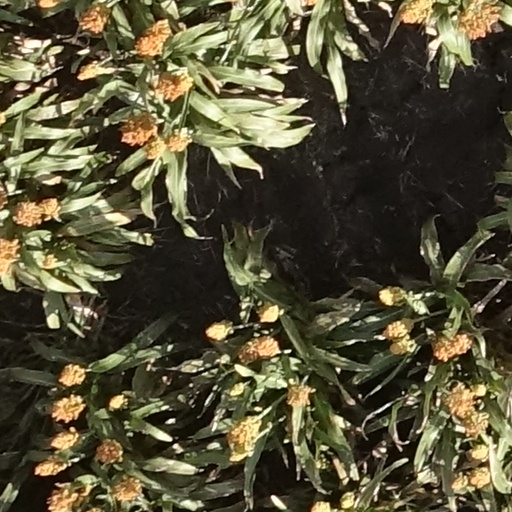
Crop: sorghum